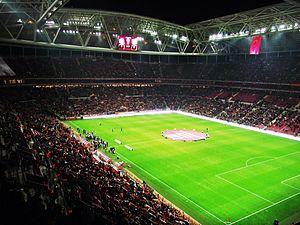
Le Türk Telekom Arena, est un stade de football situé dans le district de Sarıyer à Istanbul, en Turquie. L'édifice est le domicile du Galatasaray SK en remplacement de son ancien stade Ali Sami Yen, qui était jugé trop petit pour un club de cette envergure.